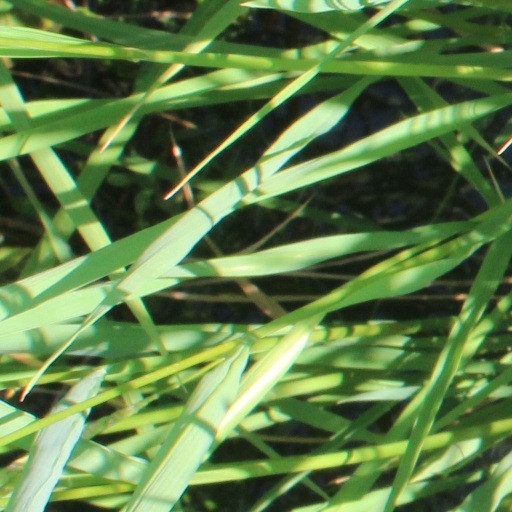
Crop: rice